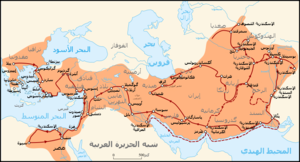
Carte de l'Empire Macédonien sous Alexandre III ""Le Grand"" dans l'Antiquité.